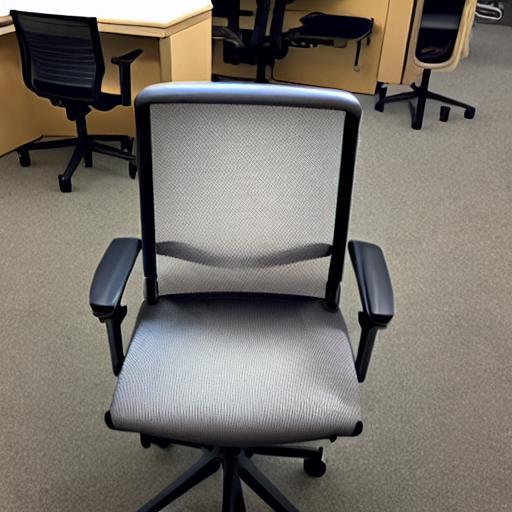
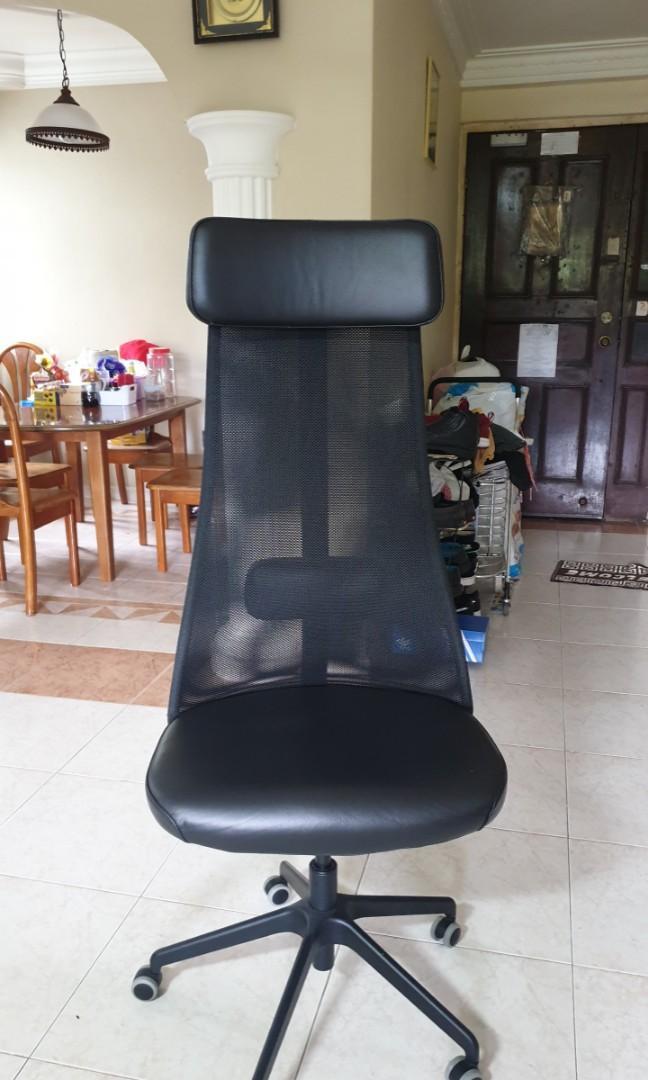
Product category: items_chair
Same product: no